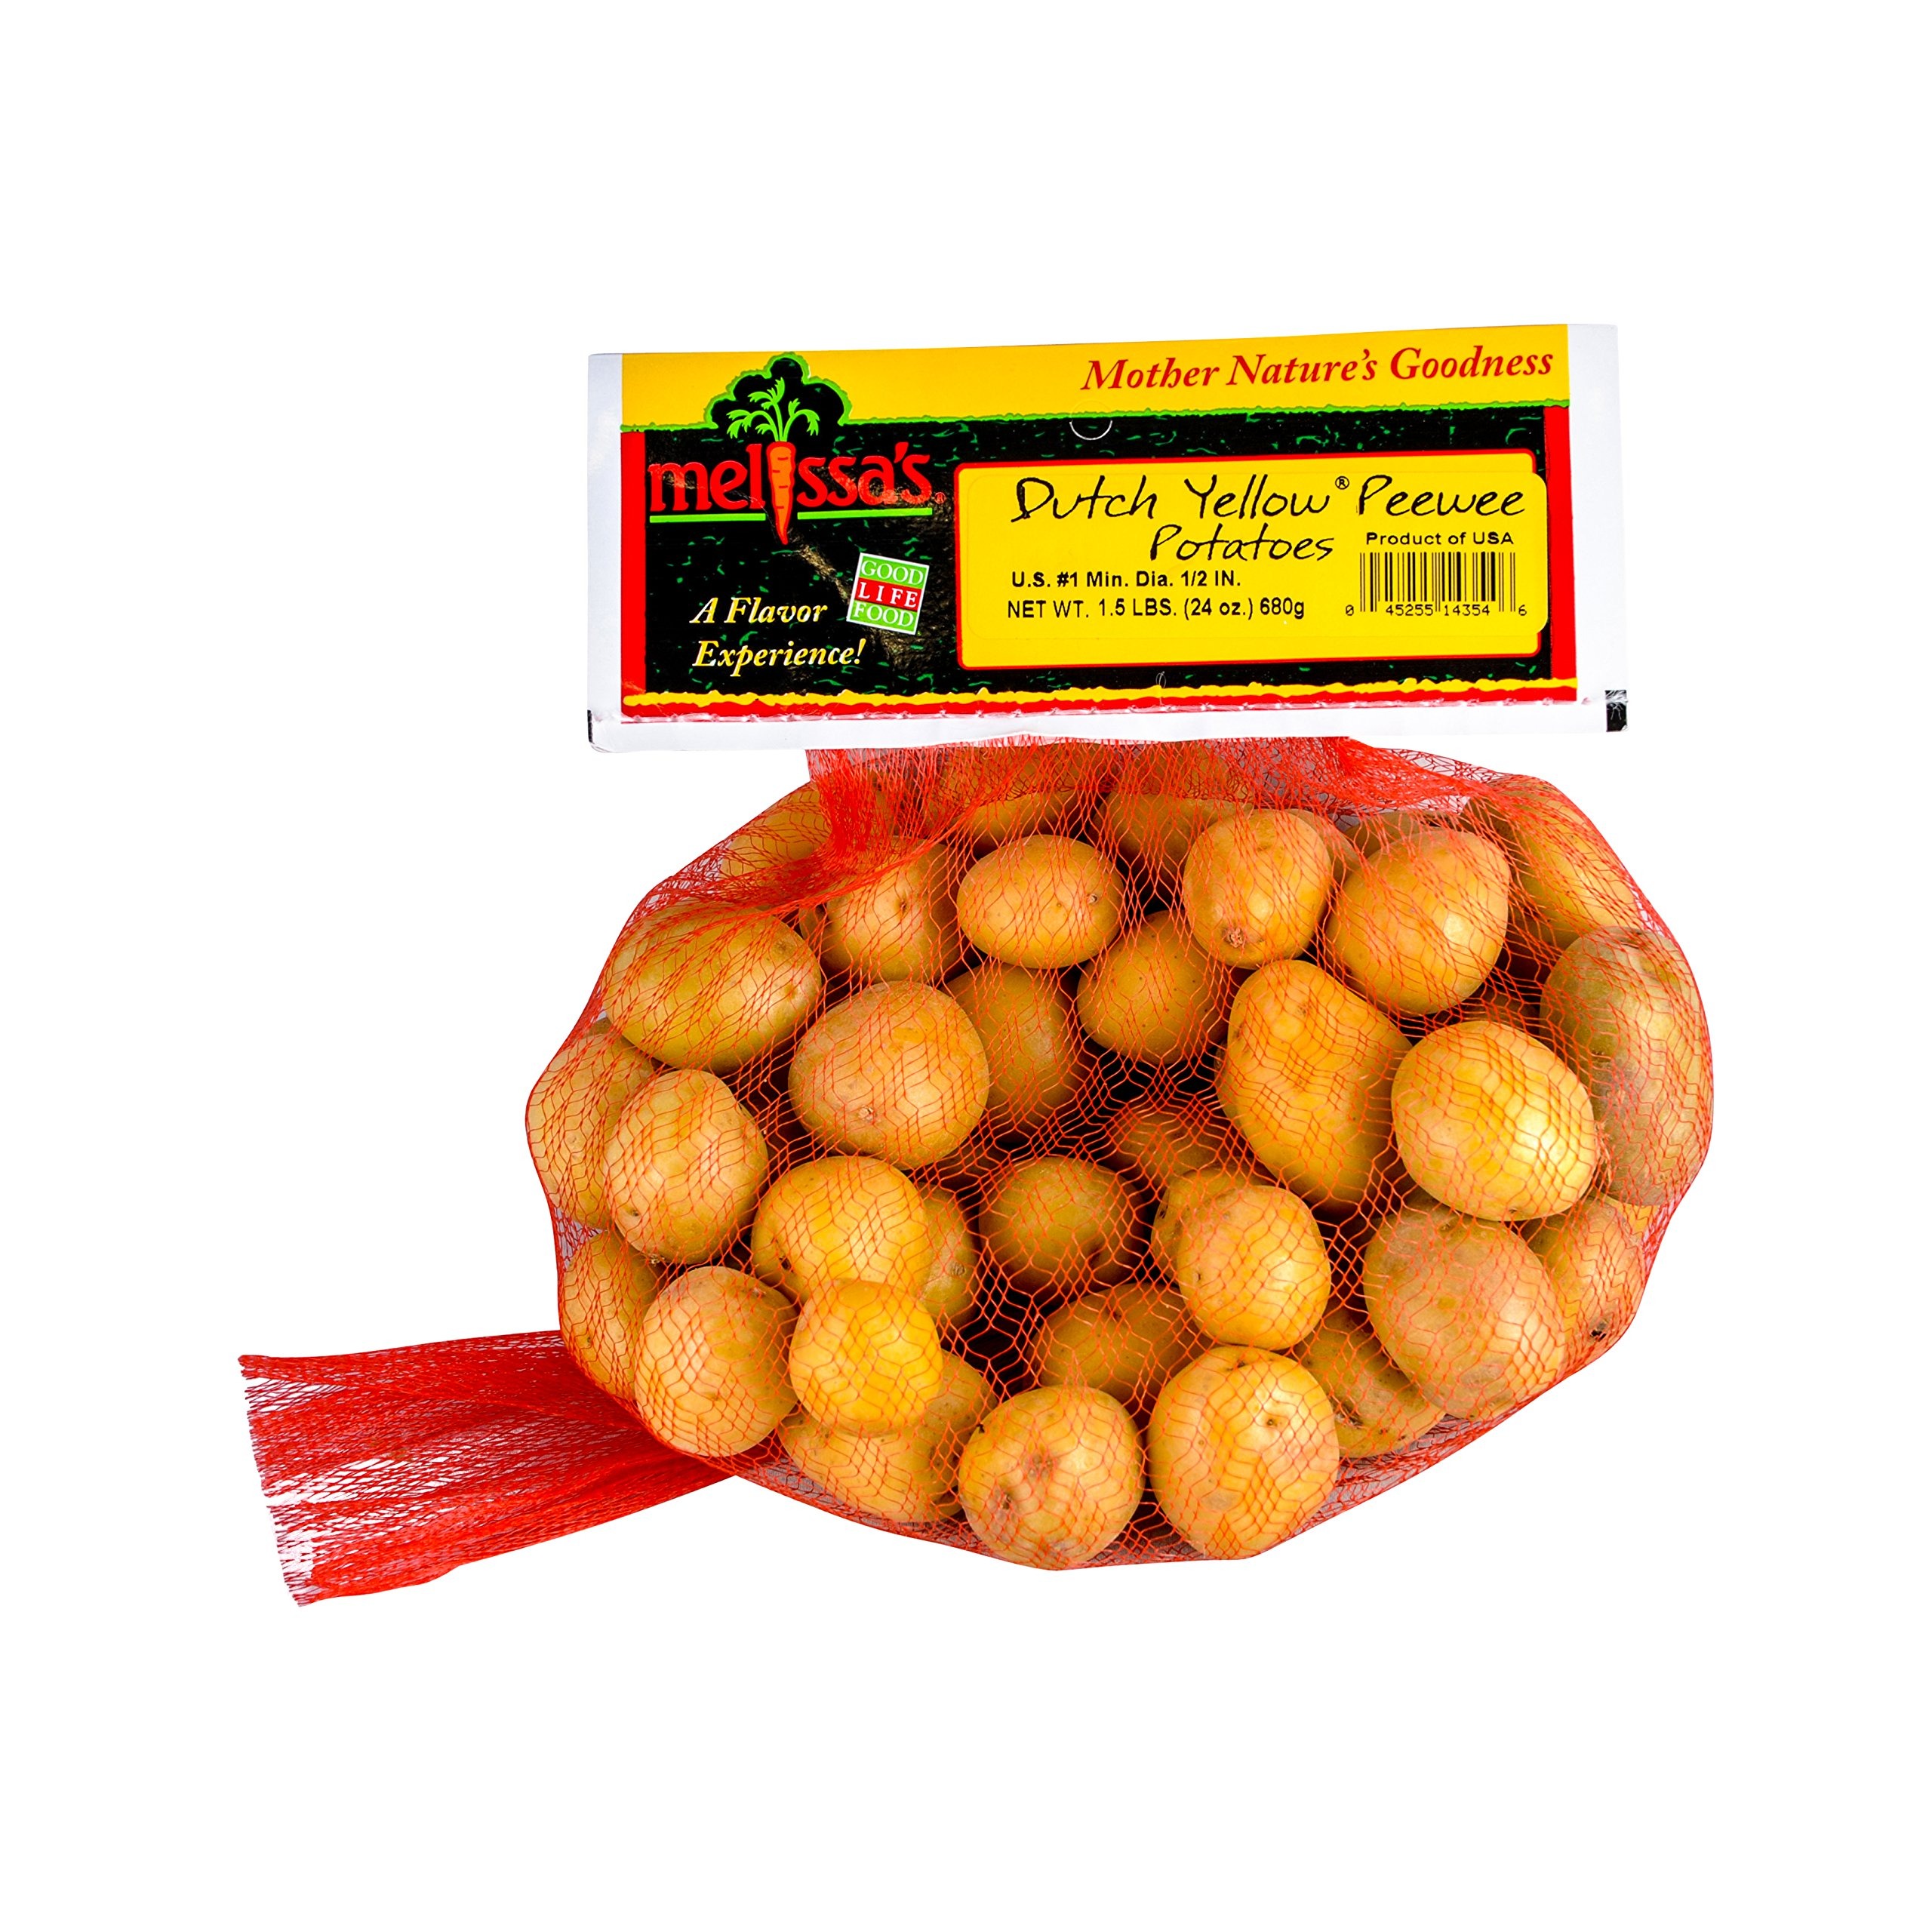
Item Name: Melissa's Milpero Tomatillos, 1 lb
Value: nan
Unit: None

Price: 3.34